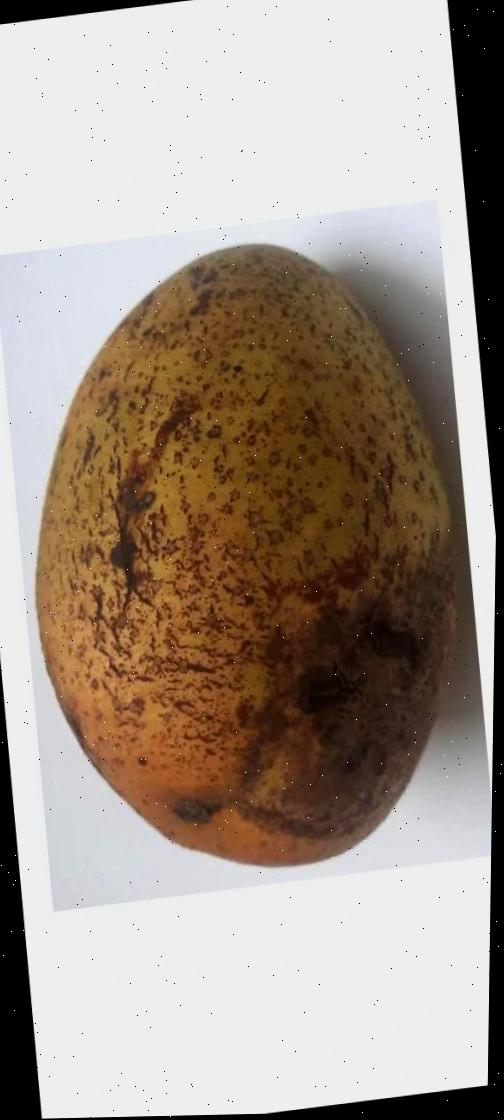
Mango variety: Ashshina Classic